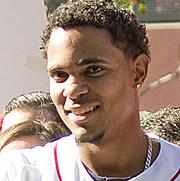
Age: 20